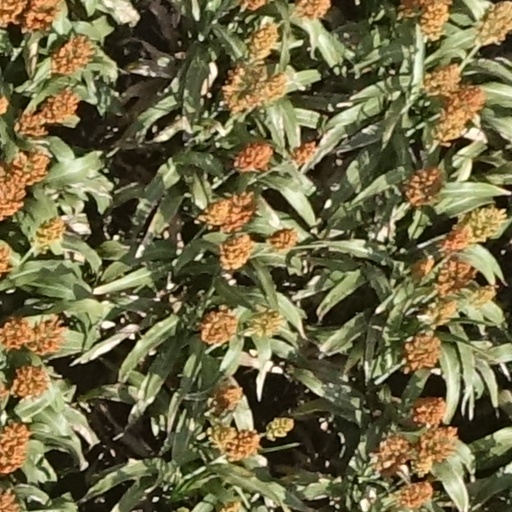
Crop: sorghum